Colegio Mayor de San Bartolomé

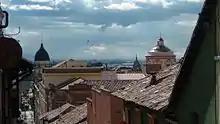
School flag tower and cupola of St. Ignatius church seen from La Candelaria neighborhood

In 1928 the National Congress recognized the autonomy of the College by Law 44. It ceded the use of the building that was considered national property and it became a private school with the name of Colegio San Bartolomé. In 1930 Xaverian University was reestablished in the College. In 1937, the National Congress by Law 110 claimed the building, forcing the Jesuits to construct a new building on the grounds of La Merced while appealing to the Supreme Court on ownership of the building.